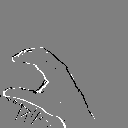
ASL letter: c